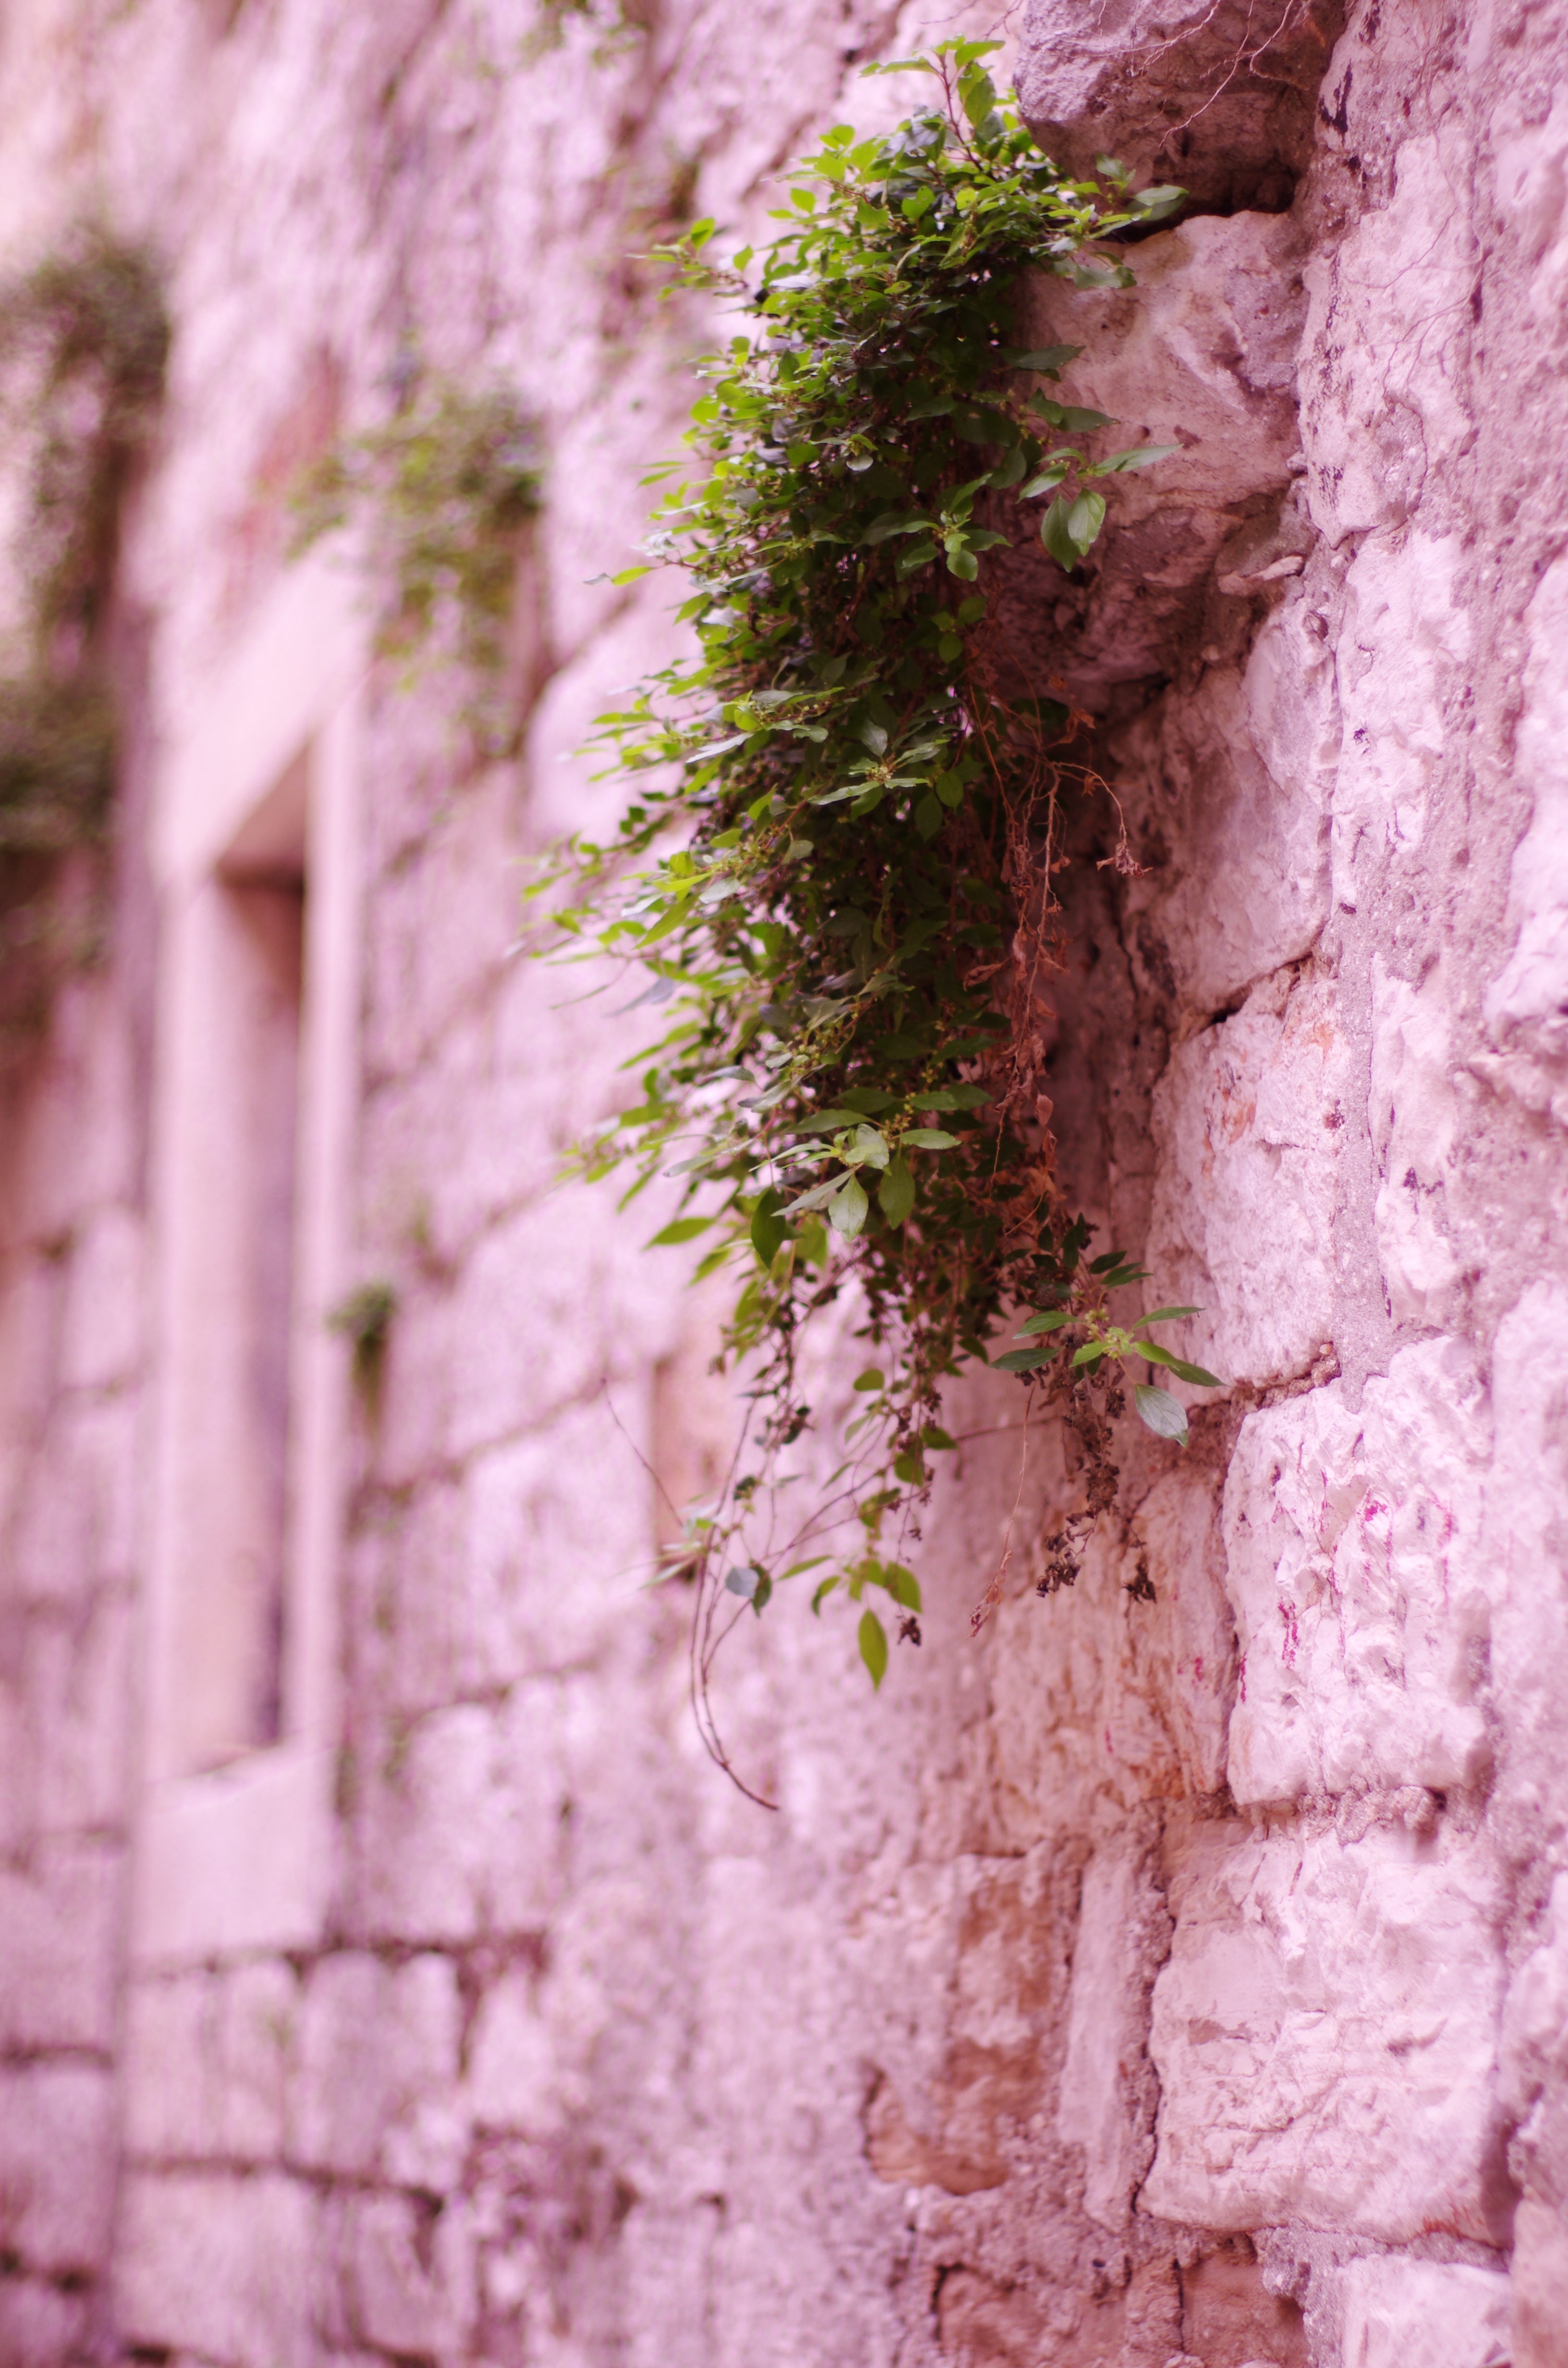
tree, grass, rock, blossom, plant, texture, leaf, flower, wall, spring, green, color, pink, flora